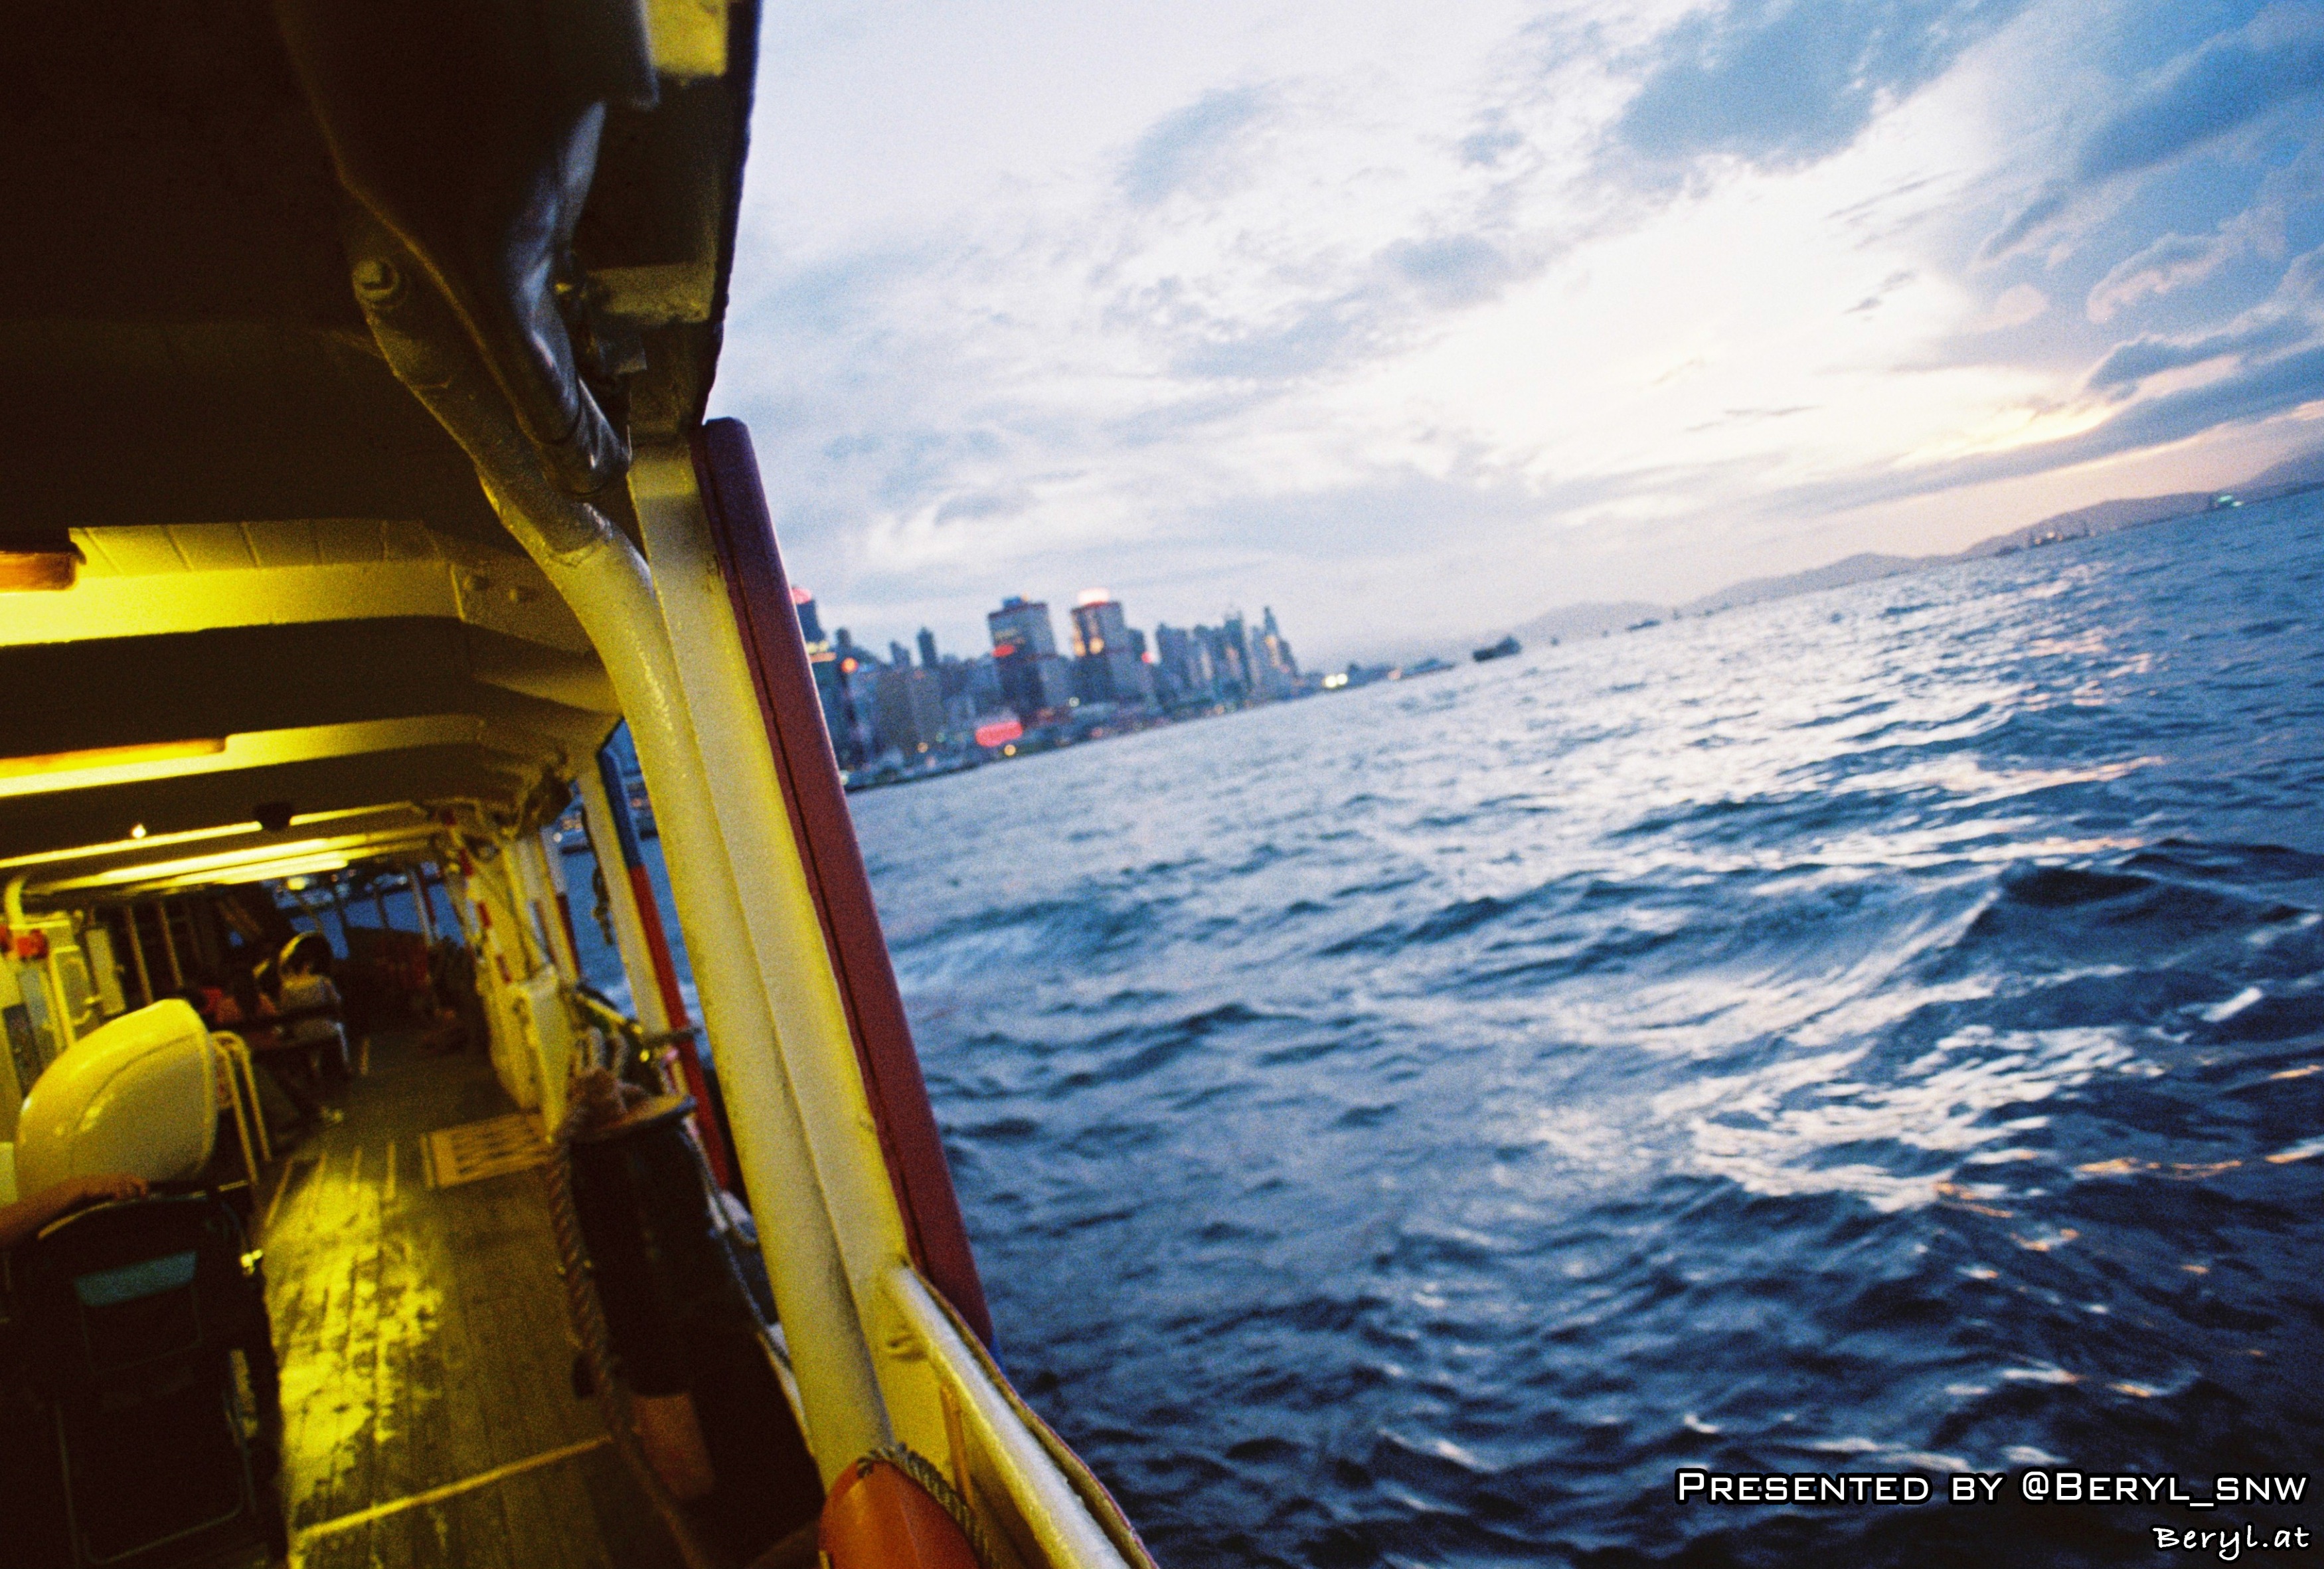
sea, ocean, sky, boat, film, analog, vehicle, island, blue, nikon, hongkong, china, guangdong, guangzhou, negatives, fm2, solaris